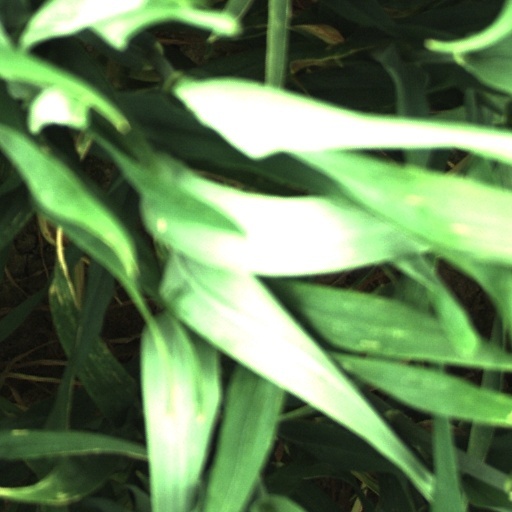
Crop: wheat